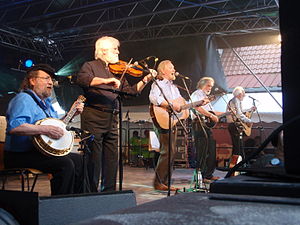
The Dubliners / Succes
The Dubliners' optræden i 2010 til International Folk Festival i Bad Rappenau, Tyskland. Fra venstre mod højre: Barney McKenna, John Sheahan, Seán Cannon, Patsy Watchorn and Eamonn Campbell.
The Dubliners var en irsk folkemusikgruppe, der blev dannet i Dublin 1962. Bandet startede under navnet The Ronnie Drew Ballad Group, navngivet efter en af medlemmerne, men de skiftede kort efter navn til The Dubliners. Over gruppens 50-årige karriere er sammensætningen blevet ændret mange gange. Gruppens succes skyldtes ikke mindst forsangerne Luke Kelly og Ronnie Drew, som nu begge er døde. Bandet høstede international succes med deres livlige irske folkesange, traditionelle ballader og instrumentale numre. Bandet optrådte regelmæssigt på forskellige folkemusikscener i Dublin og London i begyndelsen af 1960'erne, indtil det fik skrevet kontrakt med pladeselskabet Major Minor i 1965 med hjælp fra Dominic Behan. Herefter fik de megen spilletid på specielt Radio Caroline og endte på Top of the Pops i 1967 med hitsene "Seven Drunken Nights" og "Black Velvet Band". De opførte ofte sange, der blev betragtet som kontroversielle på det tidspunkt, og gruppen blev derfor kritiseret af nogle folkemusik-puritanere og Irlands nationale tv-kanal RTÉ havde et uofficielt forbud mod deres musik i perioden 1967-71.